Bad Street Brawler

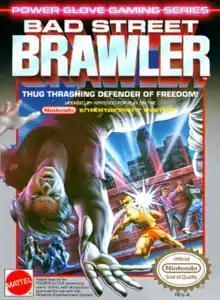
NES cover art

Bad Street Brawler, originally released for home computers as Bop'n Rumble in North America and as Street Hassle in Europe, is a 1987 video game by Beam Software. Versions were released for the ZX Spectrum and Commodore 64 and MS-DOS by Melbourne House and Mindscape with a NES version following in September 1989. The NES version was one of only two games specifically designed for use with Mattel's Power Glove.